Tatyana Bek

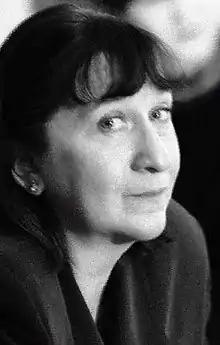
Tatyana Bek in 1997

Tatyana Alexandrovna Bek (April 21, 1949, Moscow — February 7, 2005, Moscow) was a Russian poet, literary critic and literary scholar. She was a member of the Union of Soviet Writers (1978), and Russian PEN Center, and Secretary of the Moscow Writers' Union (1991-1995). She was the daughter of writer Alexander Bek.